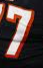
Number: 7